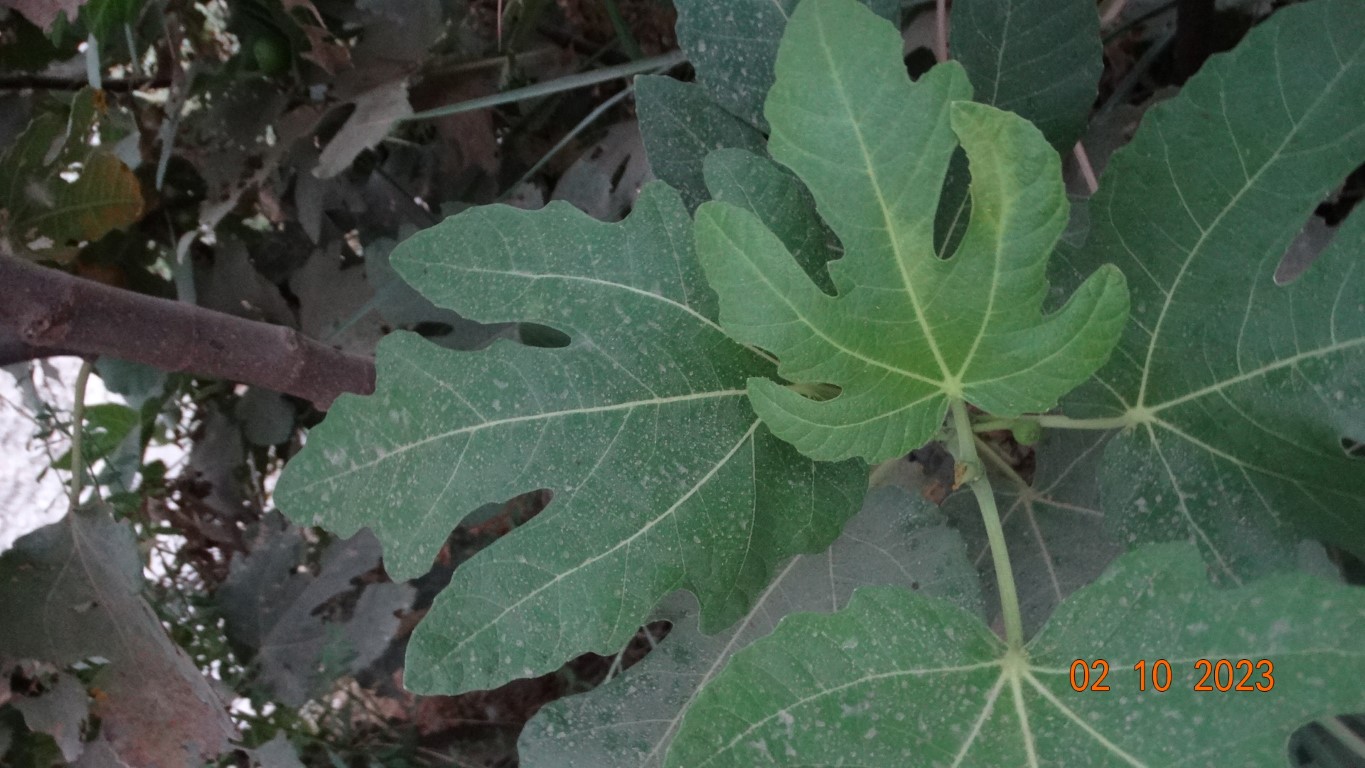
Label: healthy